Pavilion of Human Passions

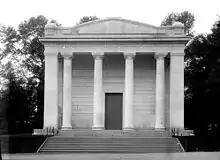
Pavilion of Human Passions in 1998

The building, though, has had a turbulent history. The small neoclassical pavilion was originally planned for the 1897 Brussels International Exposition, of which it is one of the few physical remnants. Although completed in time for the fair, the collaboration between the architect and the artist soon led to an irreconcilable disagreement delaying its official opening until 1899. At first, Horta designed the pavilion's façade to be open, serving as a shelter on rainy days — without the wall and bronze doors behind the colonnade — so that the relief would always be visible for passers-by. But Lambeaux, against Horta's will, wanted a gallery wall behind the columns. The dispute remain unsolved for years: on the inauguration day on 1 October 1899, the unfinished temple stood open with the relief visible from the surrounding park. Under pressure of public opinion and the authorities, Horta had to alter his plans and close the temple with a wooden barricade, and it was left unfinished only three days after inauguration.